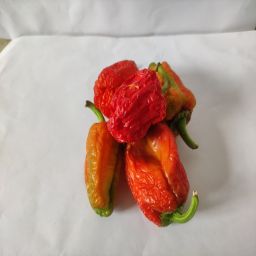
Crop: Bell Pepper
Quality: Dried